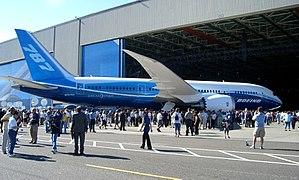
Depuis la fin des années 1990, Boeing et Airbus s'affrontent essentiellement dans le domaine des avions civils, et de plus en plus dans le domaine de la défense. Boeing Defense, Space & Security est également concurrent d'Airbus Defence and Space, filiale d'Airbus Group, dans d'autres domaines, notamment celui des avions militaires et des lanceurs.
Le Boeing 787, également connu par son surnom Dreamliner, est un avion long-courrier produit depuis 2009 par la société Boeing. Officiellement lancé le 26 avril 2004 pour une mise en service en mai 2008, il effectue son premier vol le 15 décembre 2009 et est certifié le 26 août 2011. La première livraison du Boeing 787-8 prend place le 26 septembre 2011 à la compagnie All Nippon Airways.